Dodge Spirit

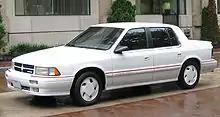
1992 Dodge Spirit R/T

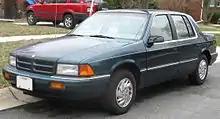
1993–1995 Dodge Spirit

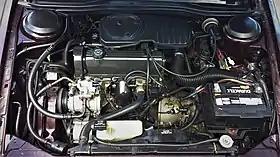
1991 Dodge Spirit with a 2.5L TBI engine

The base engine for Spirit and Spirit LE models was a TBI 4-cylinder engine producing . Optional on all models except the Spirit R/T was a , L V6 made by Mitsubishi. Also available in 1989 through 1992—and standard equipment on the Spirit ES—was a turbocharged version of the 2.5 L engine. In 1993, 1994, and 1995, a flexible-fuel Spirit was offered, powered by a multipoint fuel injected version of the 2.5 L engine specially modified to run on fuel containing up to 85% methanol. The R/T version came with a powerful DOHC turbo III with cylinder head engineered and made by Lotus. This engine was rated at and .